Taiko

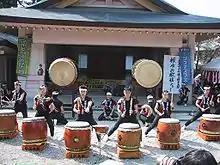
refer to caption

In addition to the instruments, the term also refers to the performance itself, and commonly to one style called , or ensemble-style playing (as opposed to festival performances, rituals, or theatrical use of the drums). was developed by Daihachi Oguchi in 1951. He is considered a master performer and helped transform performance from its roots in traditional settings in festivals and shrines. Oguchi was trained as a jazz musician in Nagano, and at one point, a relative gave him an old piece of written music. Unable to read the traditional and esoteric notation, Oguchi found help to transcribe the piece, and on his own added rhythms and transformed the work to accommodate multiple taiko players on different-sized instruments. Each instrument served a specific purpose that established present-day conventions in performance.